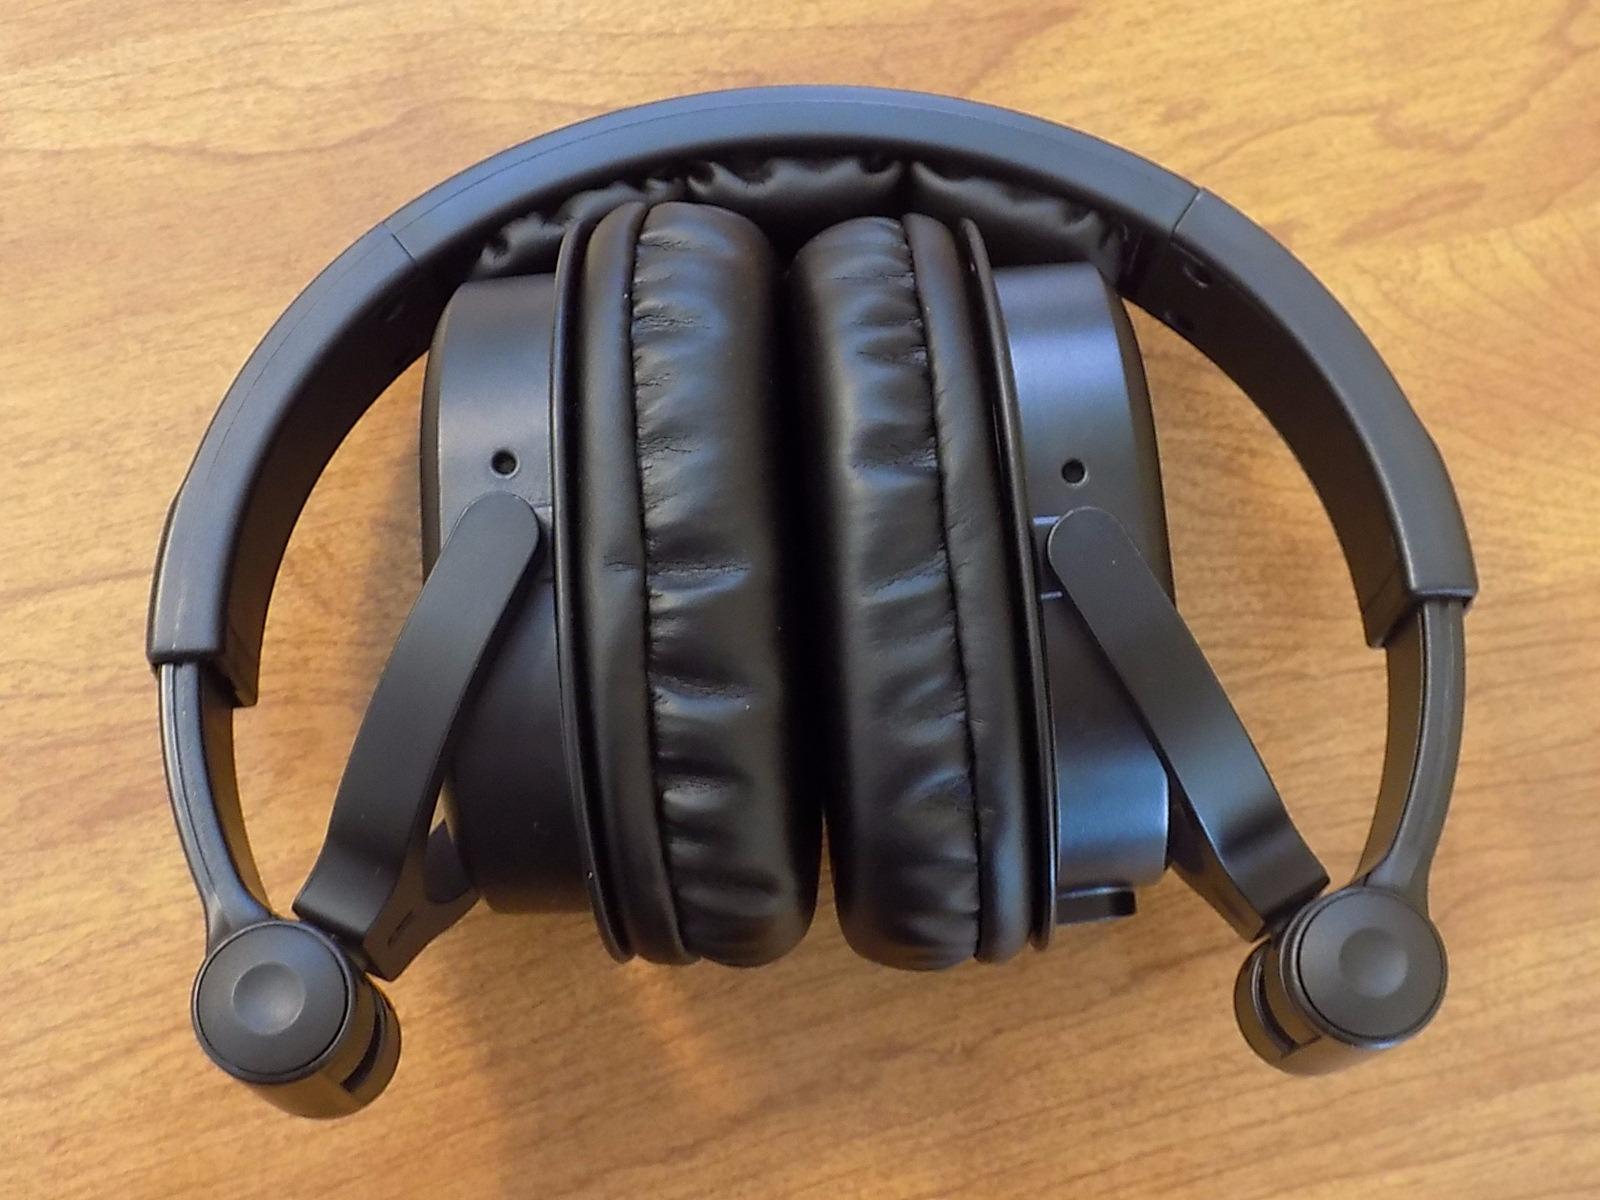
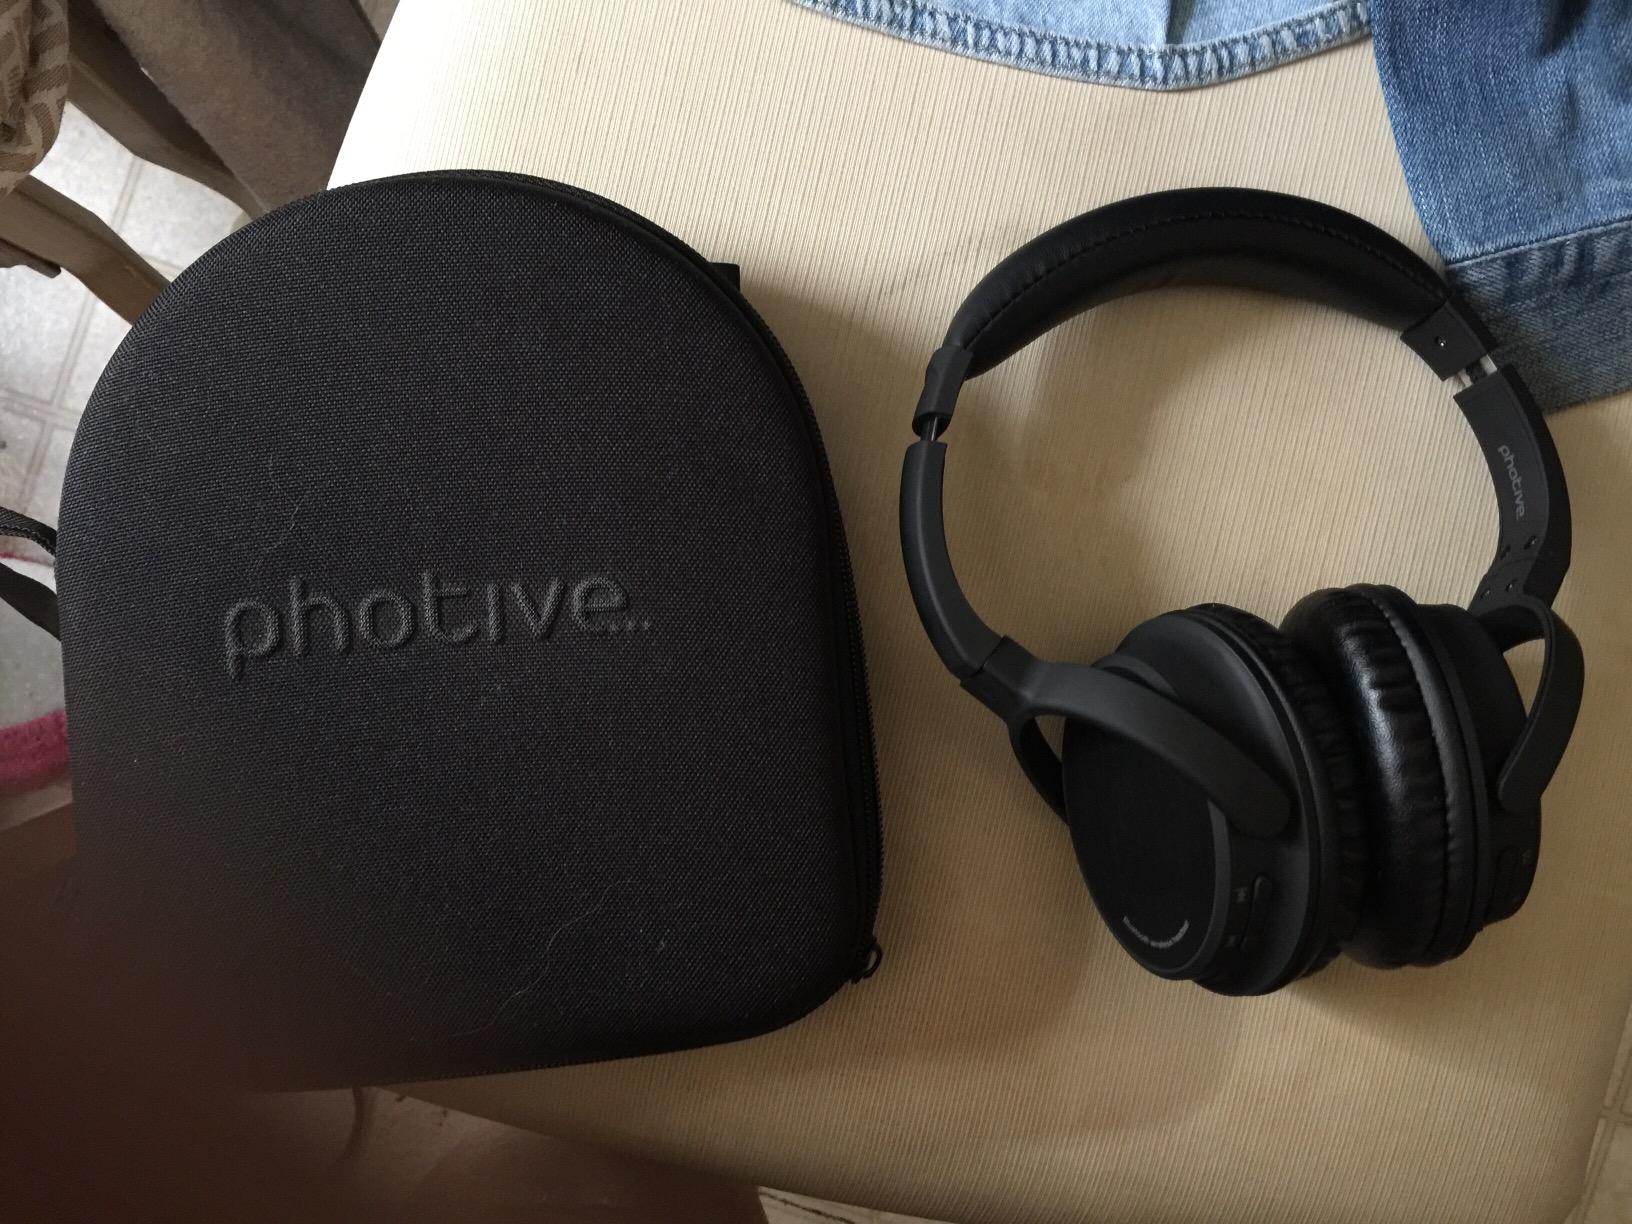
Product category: headphones
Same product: no